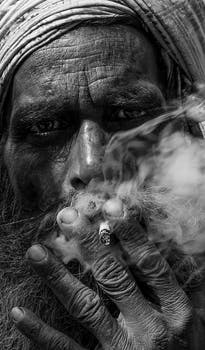
Label: No Watermark